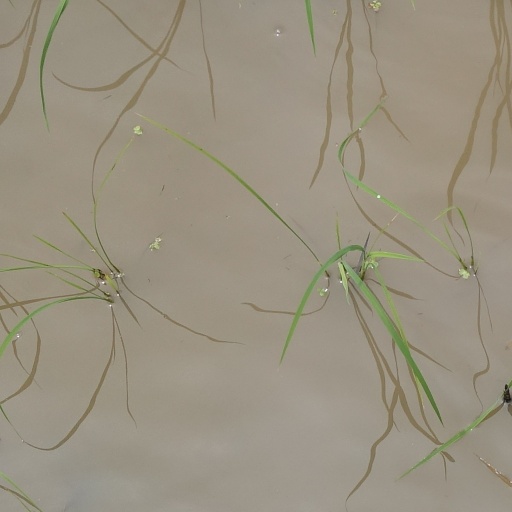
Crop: rice